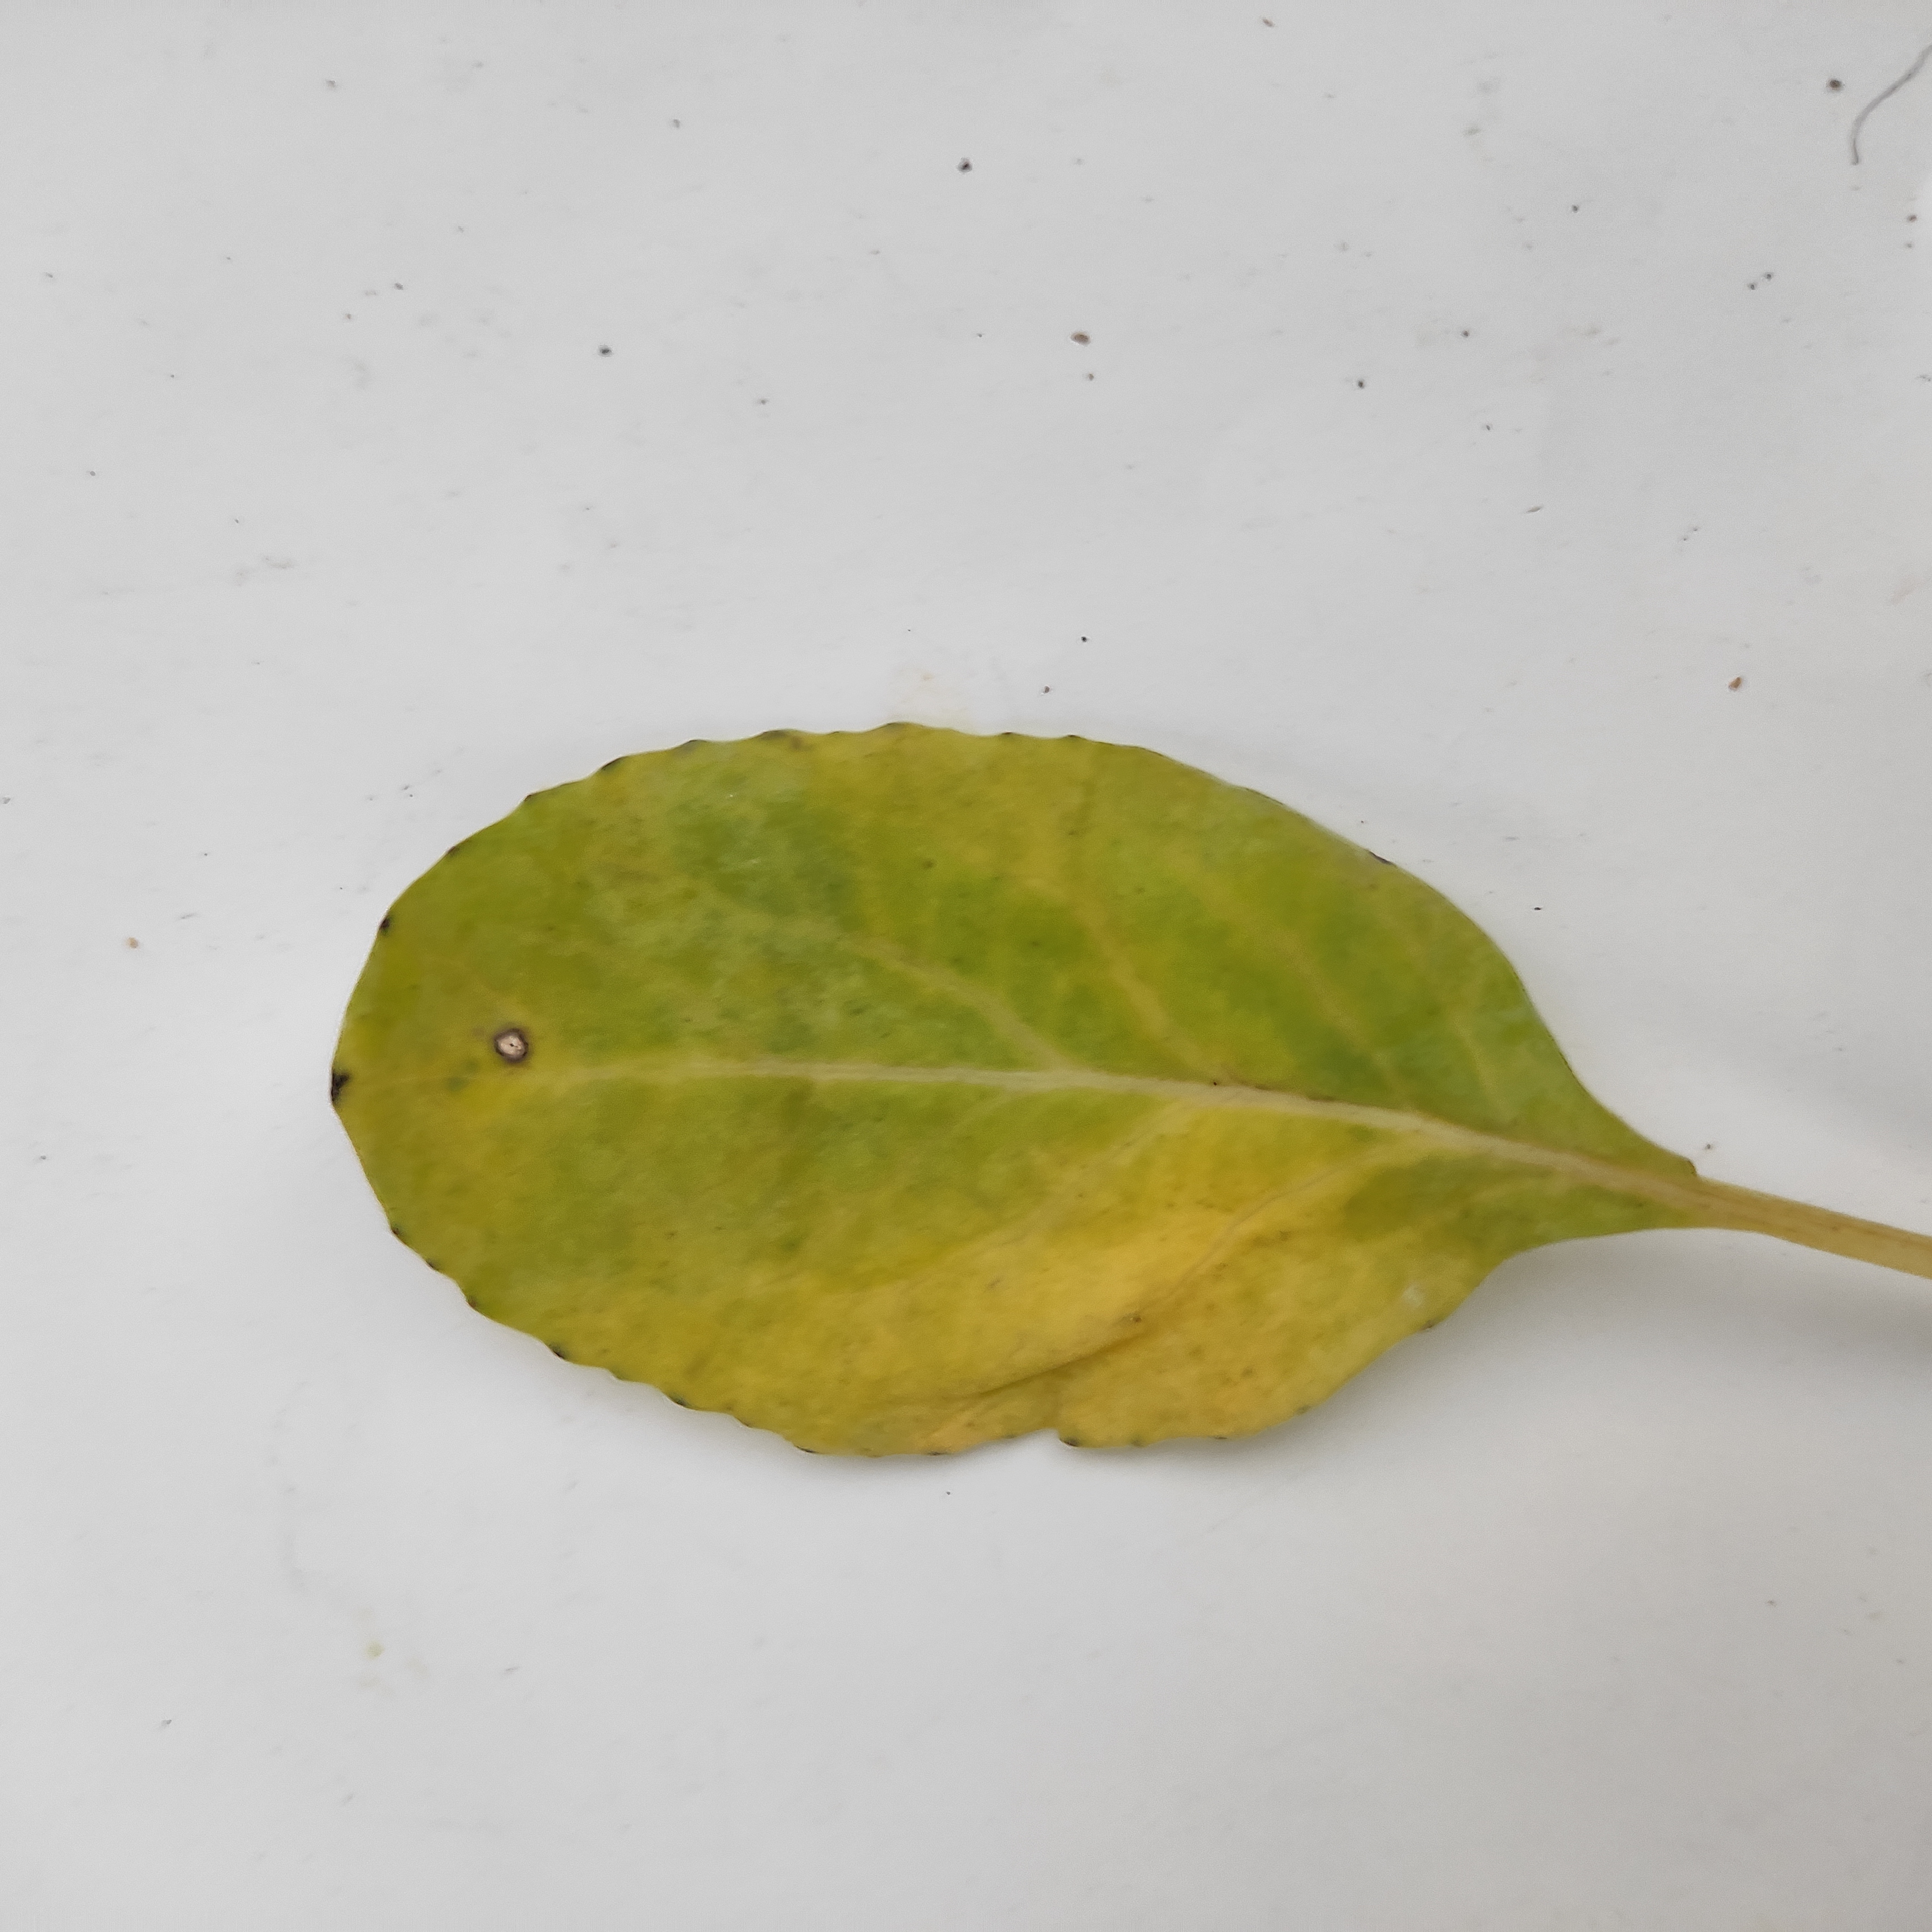
Label: Black Rot